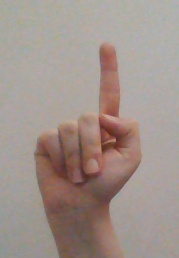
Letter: bb